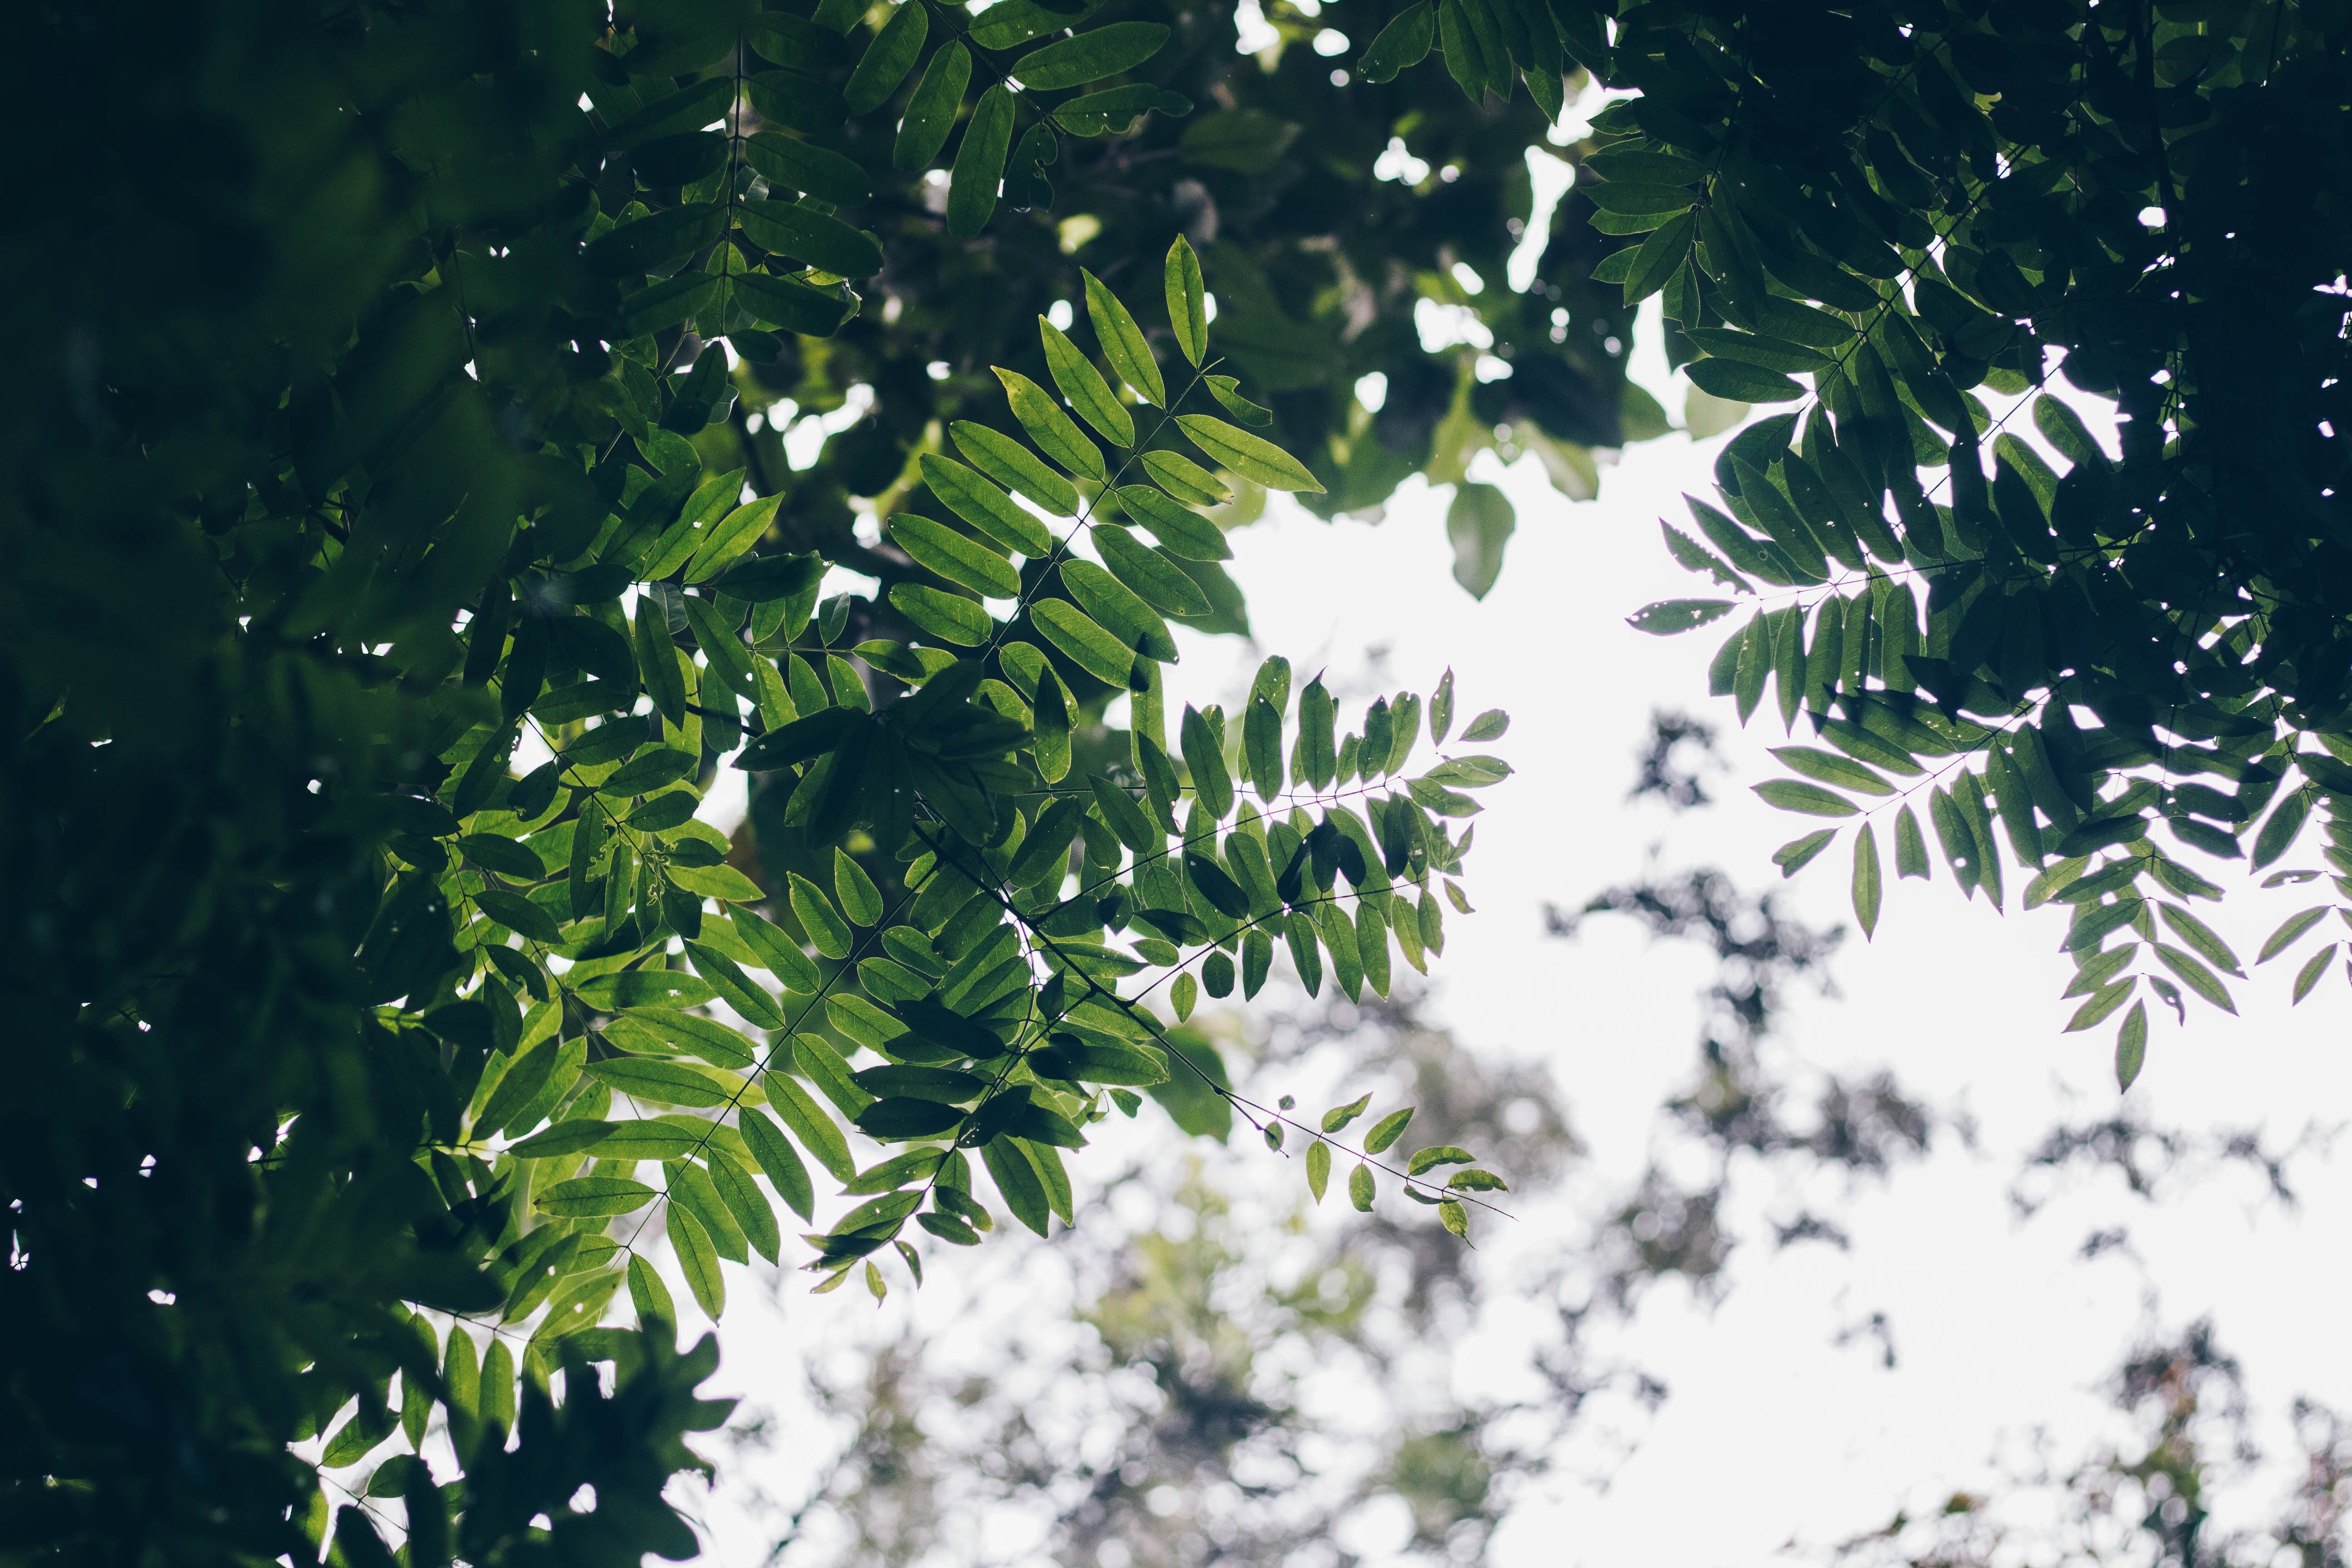
leaf, green, tree, vegetation, branch, plant, sunlight, botany, water, woody plant, organism, sky, flower, twig